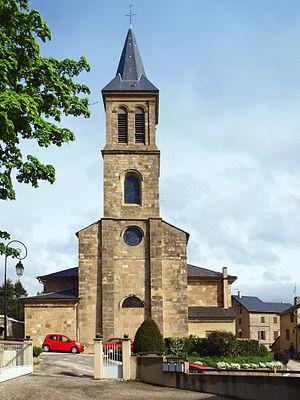
Cet article recense les églises de la Lozère, en France.
Florac est une ancienne commune française, située dans le département de la Lozère en région Occitanie, devenue, le 1ᵉʳ janvier 2016, une commune déléguée de la commune nouvelle de Florac-Trois-Rivières en fusionnant avec La Salle-Prunet. Elle est également le siège du parc national des Cévennes.